Western African Ebola epidemic

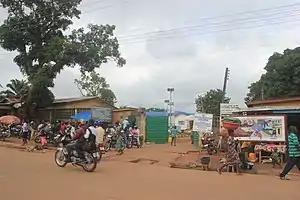
Kenema Hospital, Sierra Leone

The first person reported infected in Sierra Leone, according to media reports, was a tribal healer who had been treating Ebola patients from across the nearby border with Guinea and who died on 26 May 2014; according to tribal tradition, her body was washed for burial, and this appears to have led to infections in women from neighbouring towns. On 11 June Sierra Leone shut its borders for trade with Guinea and Liberia and closed some schools in an attempt to slow the spread of the virus; on 30 July the government began to deploy troops to enforce quarantines.